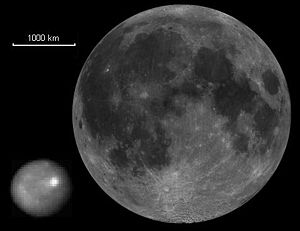
Ceres (dværgplanet)
Sammenligning mellem Ceres til venstre og Månen til højre(fotomontage)
Ceres er en dværgplanet og det største og først opdagede objekt i Solsystemets asteroidebælte, der ligger mellem planeterne Mars og Jupiter. Ingen af de andre asteroider i dette bælte kan klassificeres som dværgplaneter. Ceres er opkaldt efter romernes udgave af Zeus' storesøster Demeter.